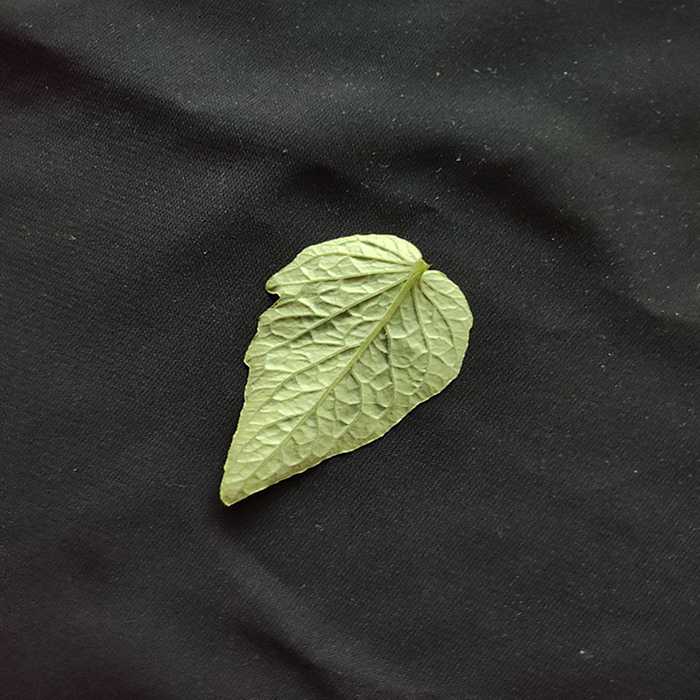
Plant: Tomato
Label: Tomato Fresh leaf